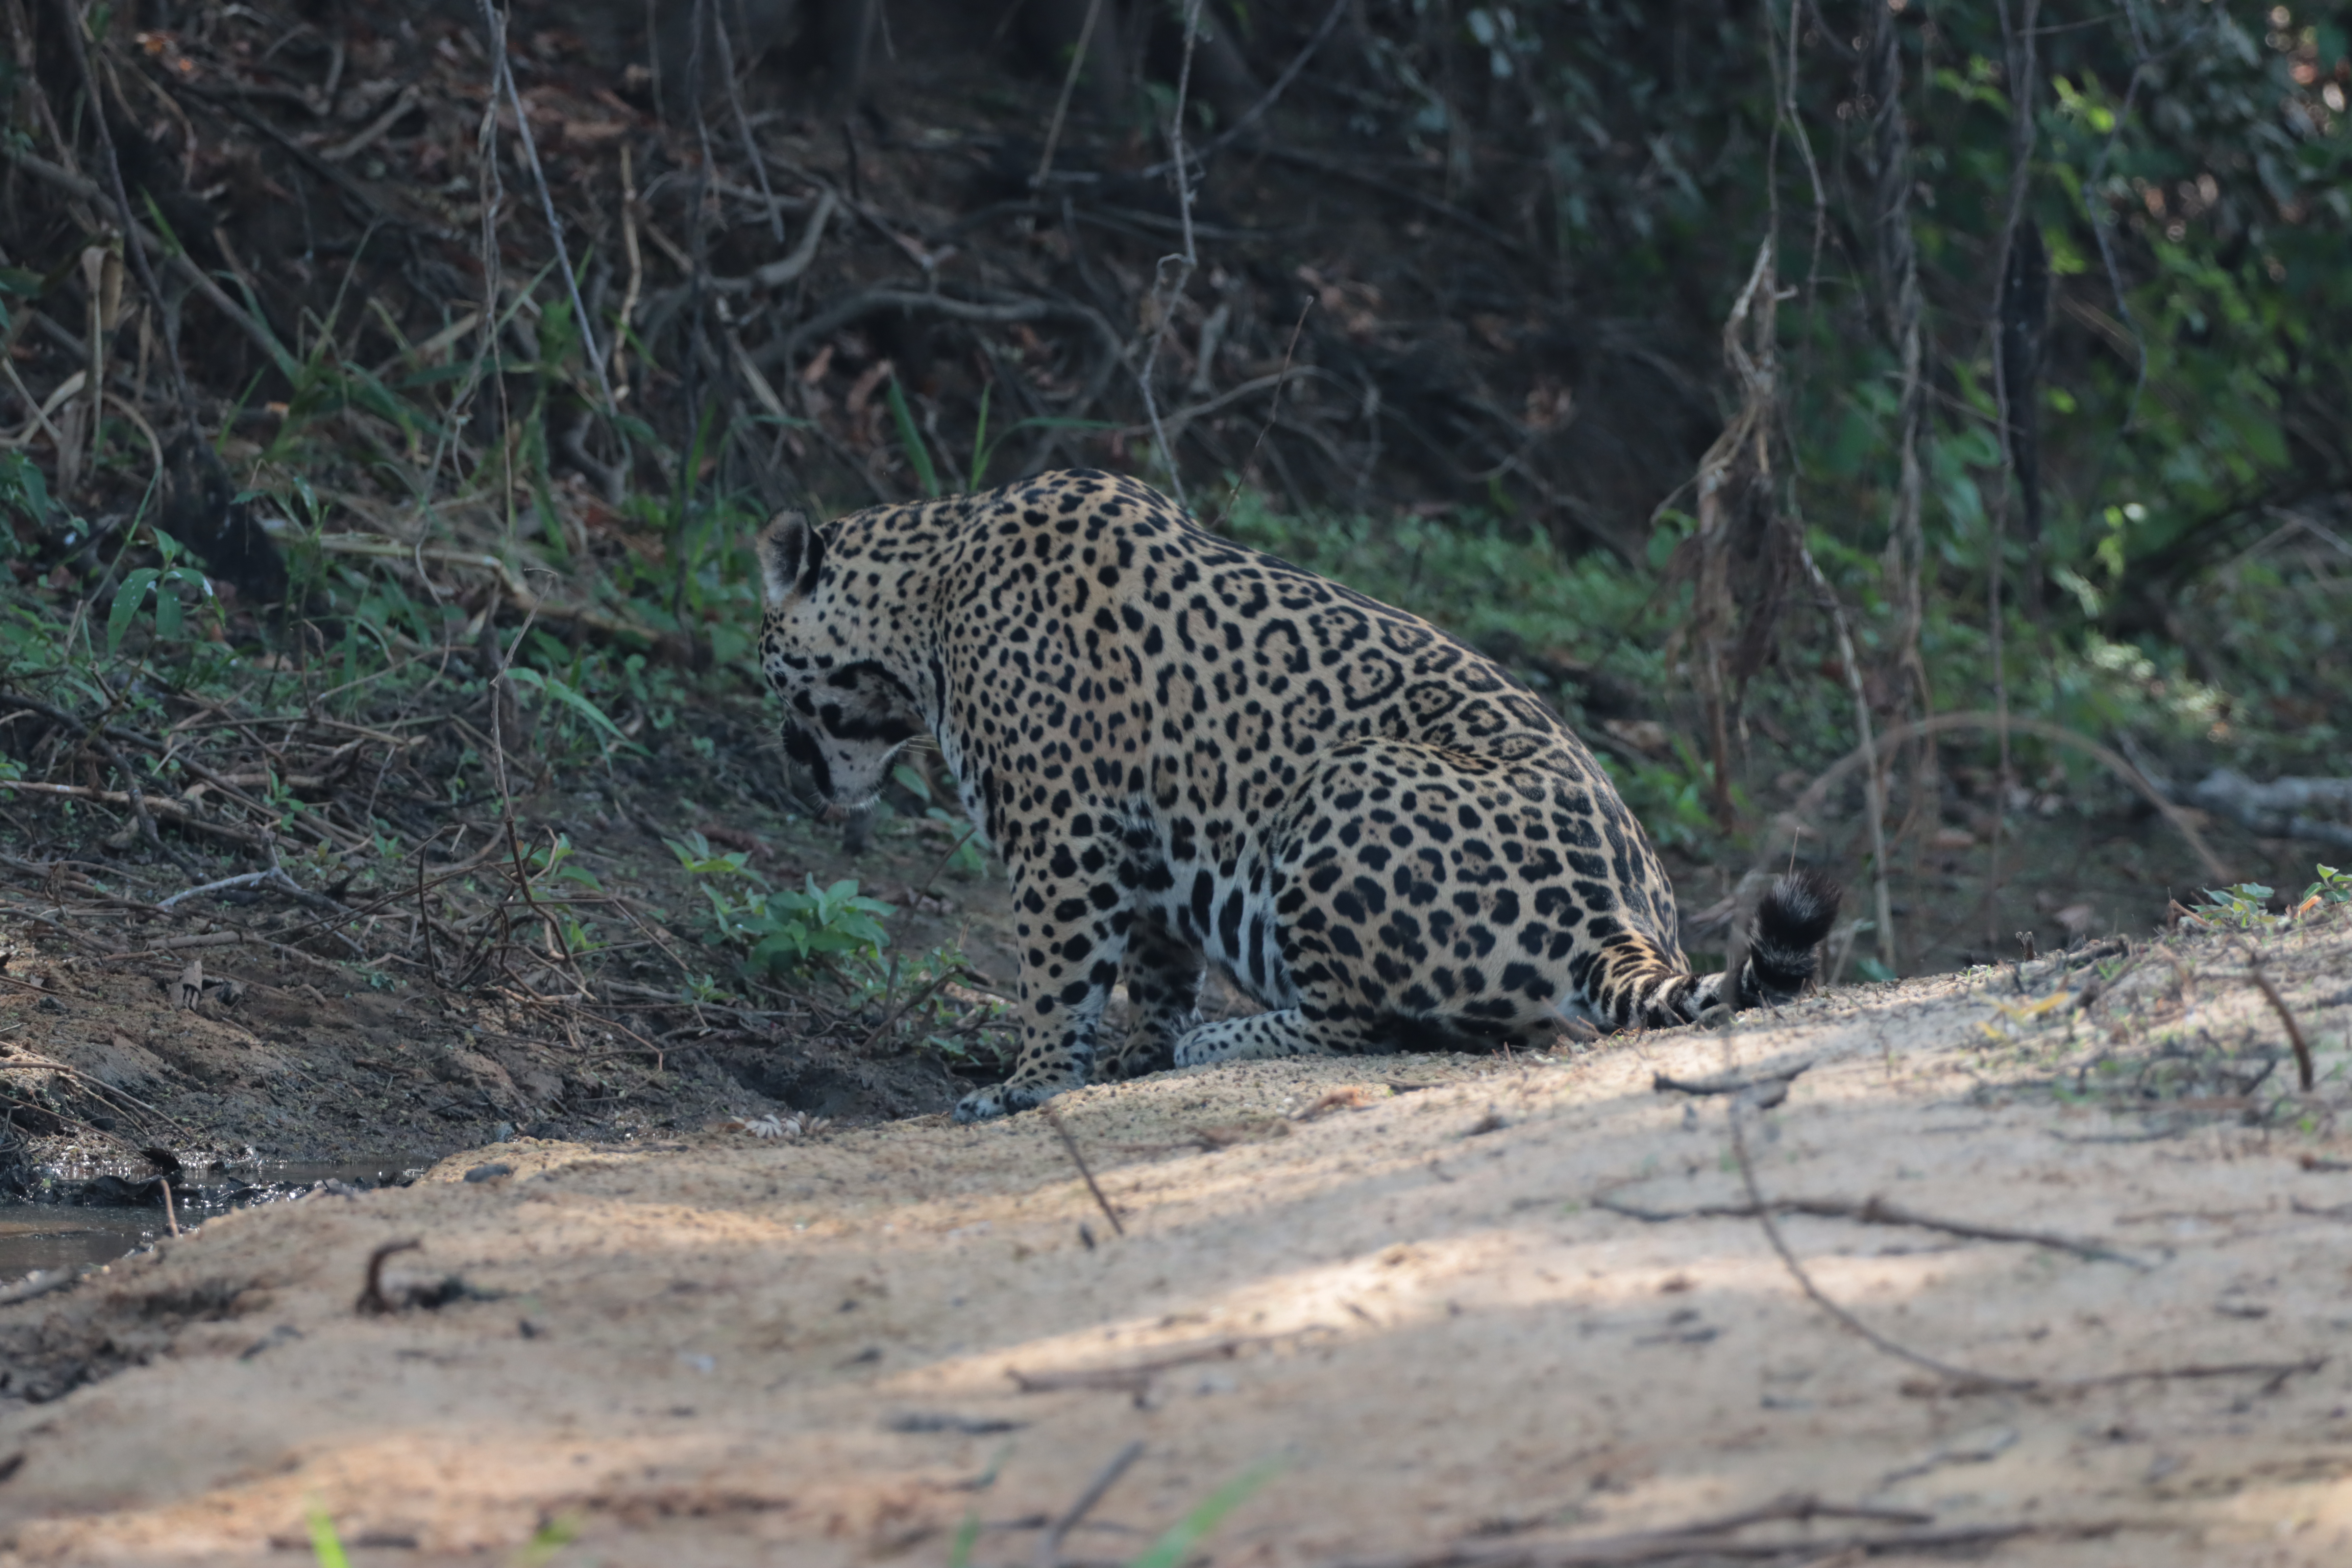
Jaguar: Saseka